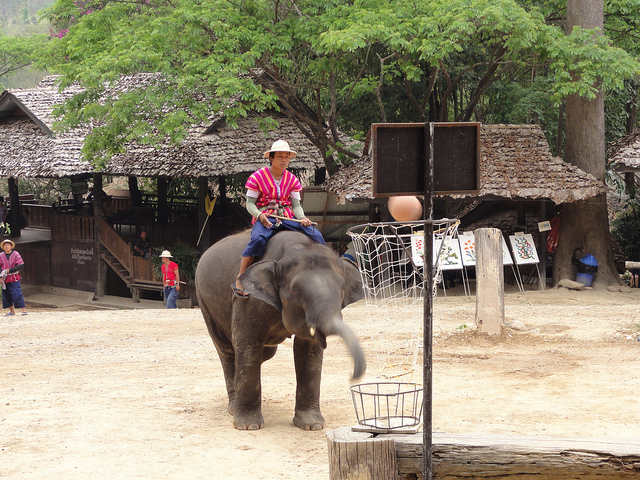
người điểu khiển thú đang tập động tác ném bóng cho con voi